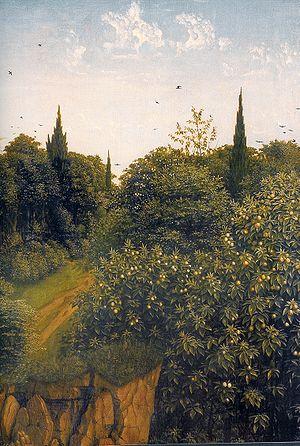
L’Adoration de l'Agneau mystique ou Autel de Gand, achevé en 1432, est un polyptyque peint sur bois, un chef-d'œuvre de la peinture des primitifs flamands.